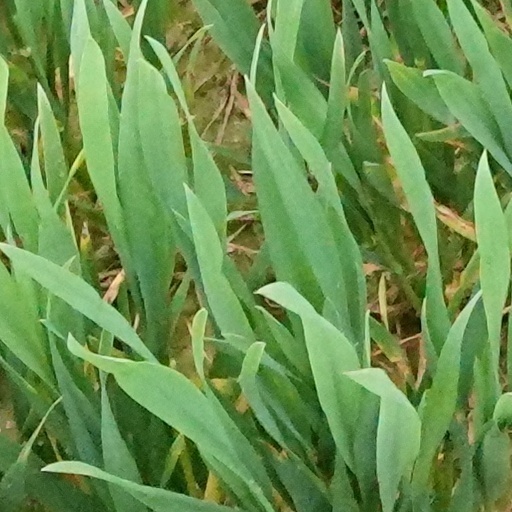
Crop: wheat